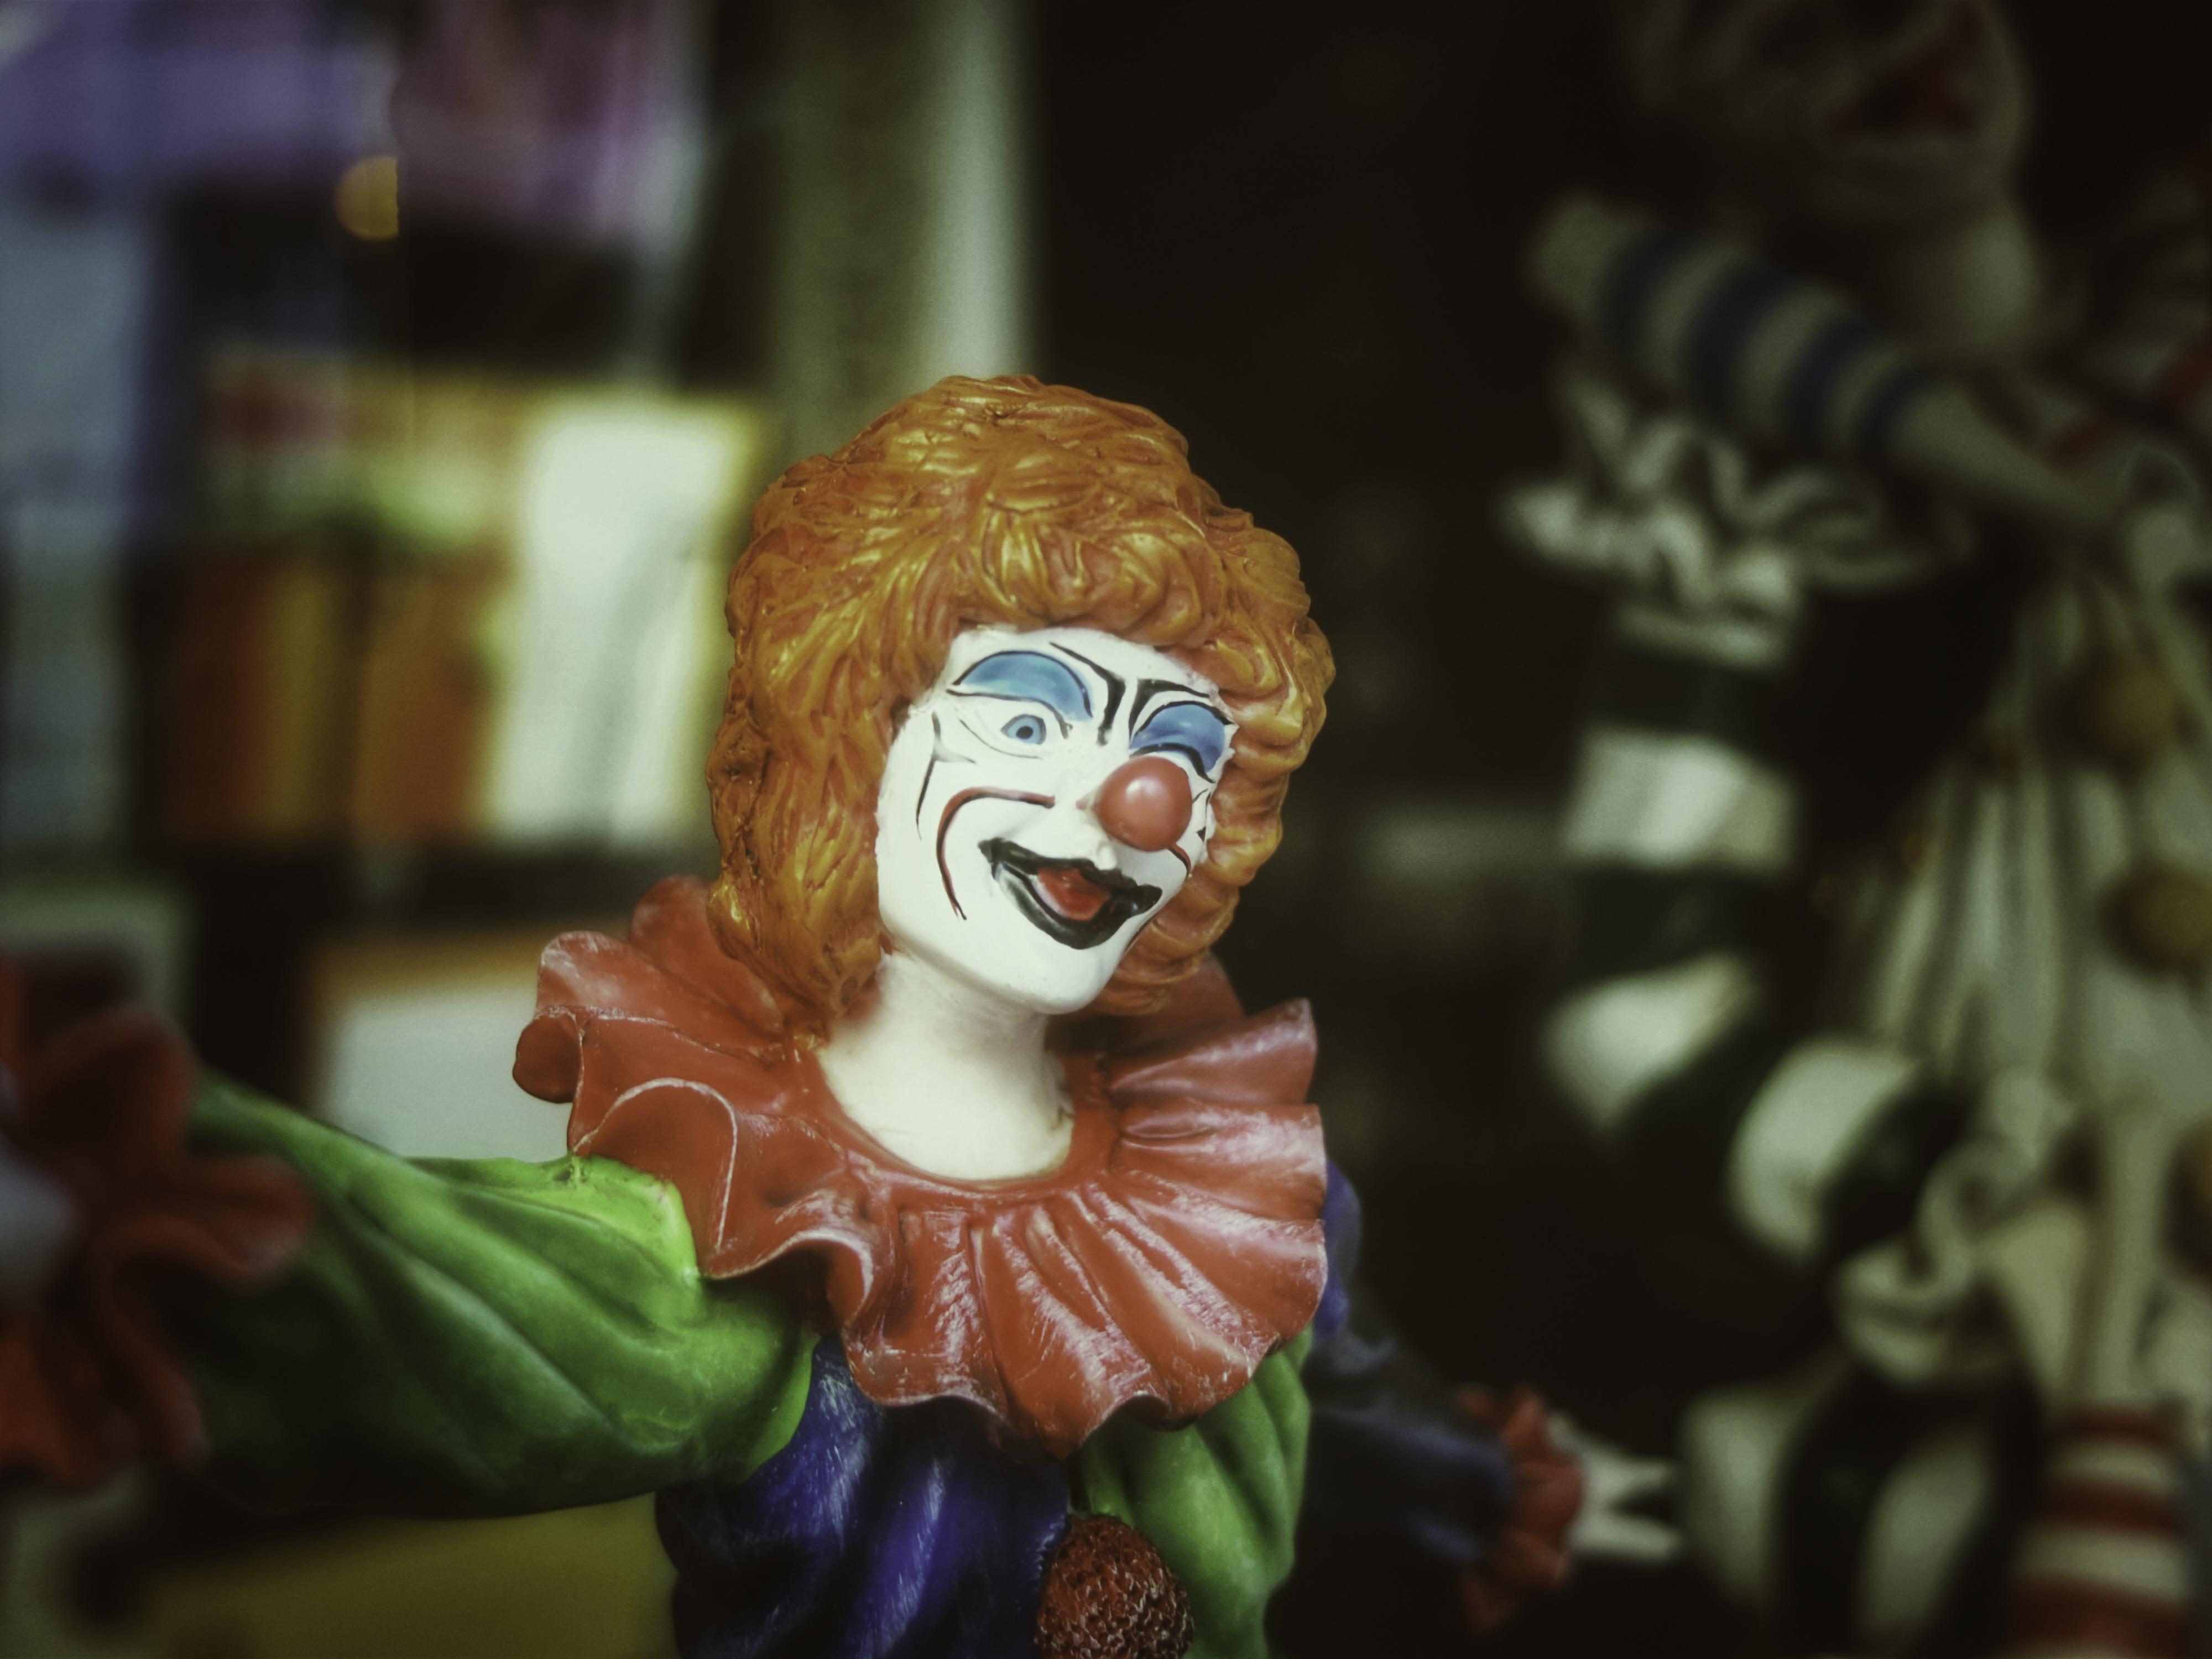
monument, statue, toy, clown, sculpture, doll, art, figure, temple, funny, carving, joker, harlequin, fool